Levi Walter Mengel

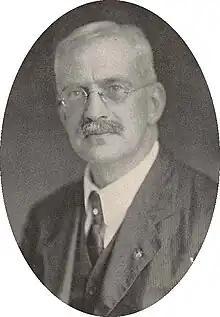
Mengel circa 1920

Levi Walter Mengel (September 27, 1868 – February 3, 1941) was an entomologist from Reading, Pennsylvania. He was director of the Reading Public Museum. He was a member of the Peary expedition to Greenland of 1891–92.